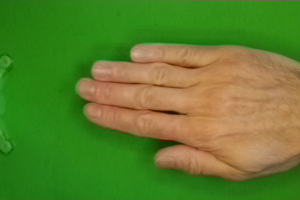
Label: paper